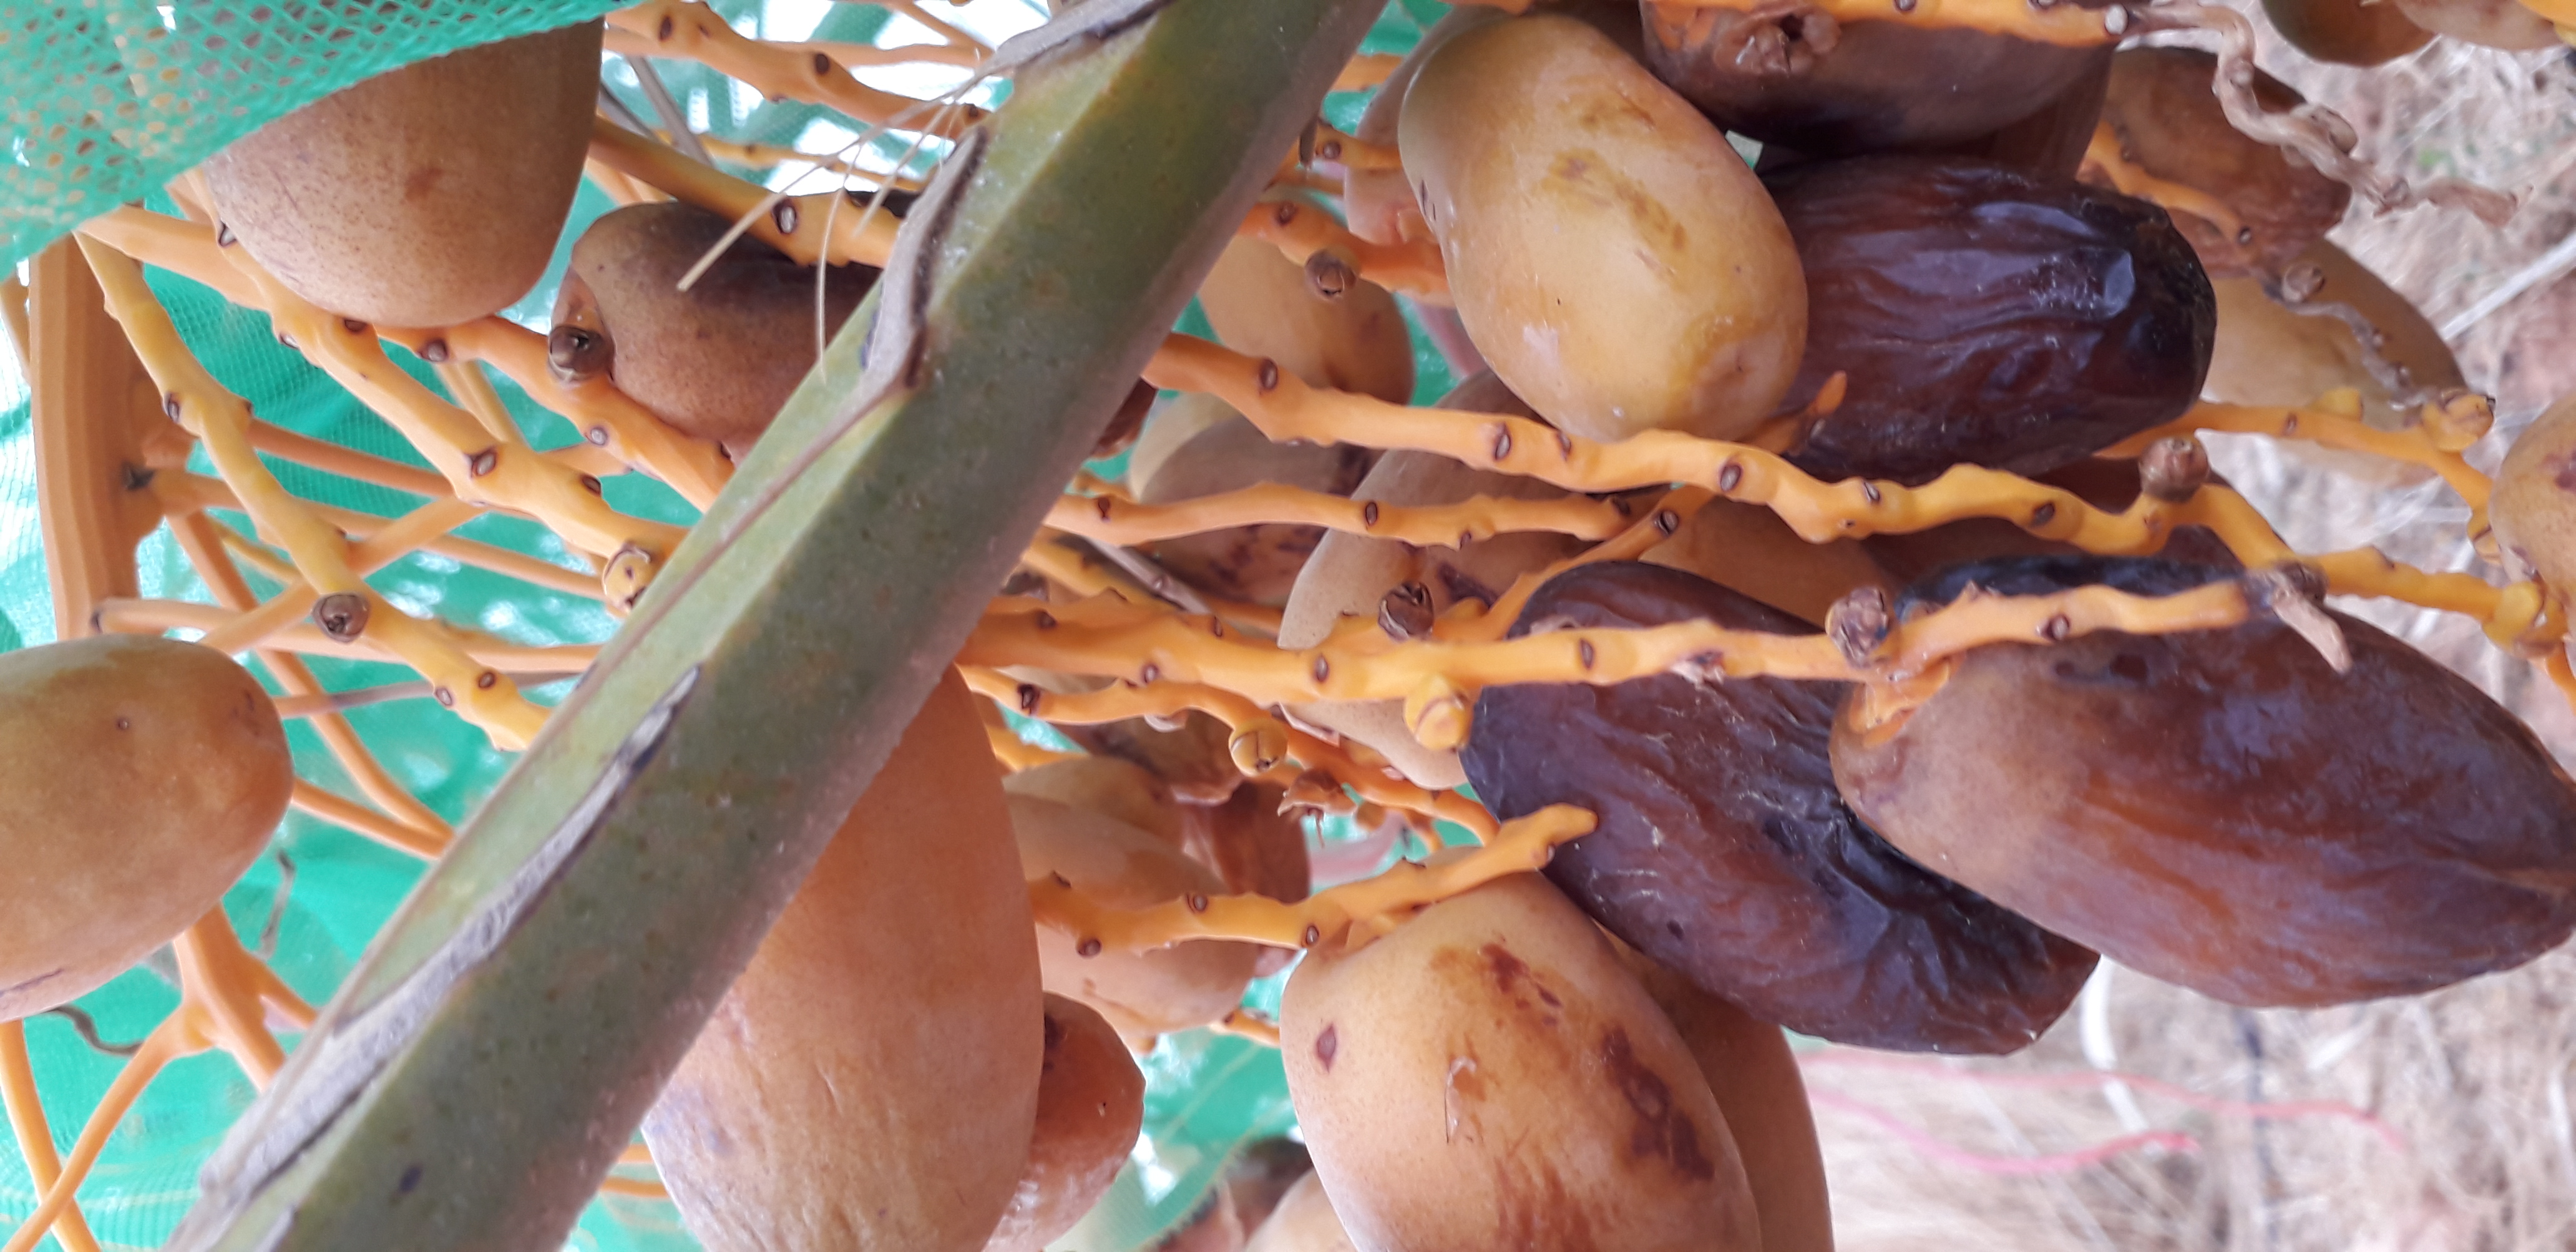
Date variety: Boumajhoul